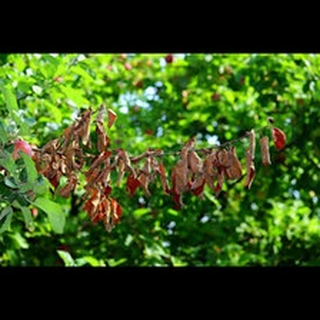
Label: wheat_common_root_rot